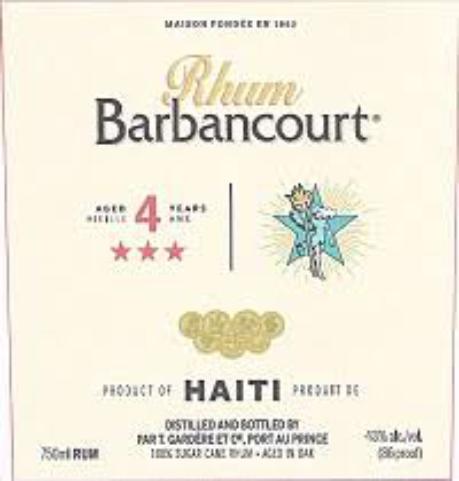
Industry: Food